Anna Jagiellon

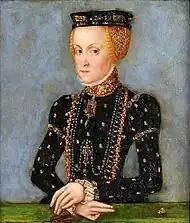
Anna Jagiellon by Lucas Cranach the Younger, 1553.

Both their parents neglected the issue of the marriage of the youngest three Jagiellon sisters. Only after their father's death in 1548, the first serious candidate for a husband emerged – Albert Alcibiades, Margrave of Brandenburg-Kulmbach, but he was a Hohenzollern and a Protestant, had debts and a bad temper. In the summer of 1548, after a conflict with King Sigismund II Augustus over his secret marriage with Barbara Radziwiłł, Queen Mother Bona and her unmarried daughters moved to Mazovia, mainly Warsaw and Ujazdów Castle. In 1550, Bona attempted to negotiate marriage with Charles Victor or Philip, sons of Henry V, Duke of Brunswick-Lüneburg, or Prince Ernest of Bavaria. After a family meeting in May 1552 in Płock, Sigismund II Augustus considered marrying his sisters to King Gustav I of Sweden, Dukes John Frederick II and Johann Wilhelm of Saxony, and Duke John Albert I of Mecklenburg, but lacked resolve and consistency. In January 1556, Bona managed to arrange a marriage for Sophia. A month later, Bona departed to her native Italy, leaving her two unmarried daughters alone in Warsaw.